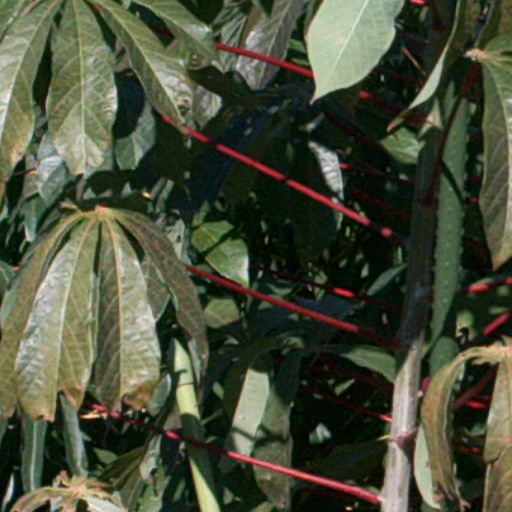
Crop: cassava